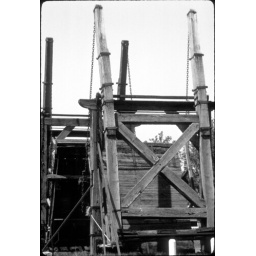
van Gogh bridge near Arles.jpg